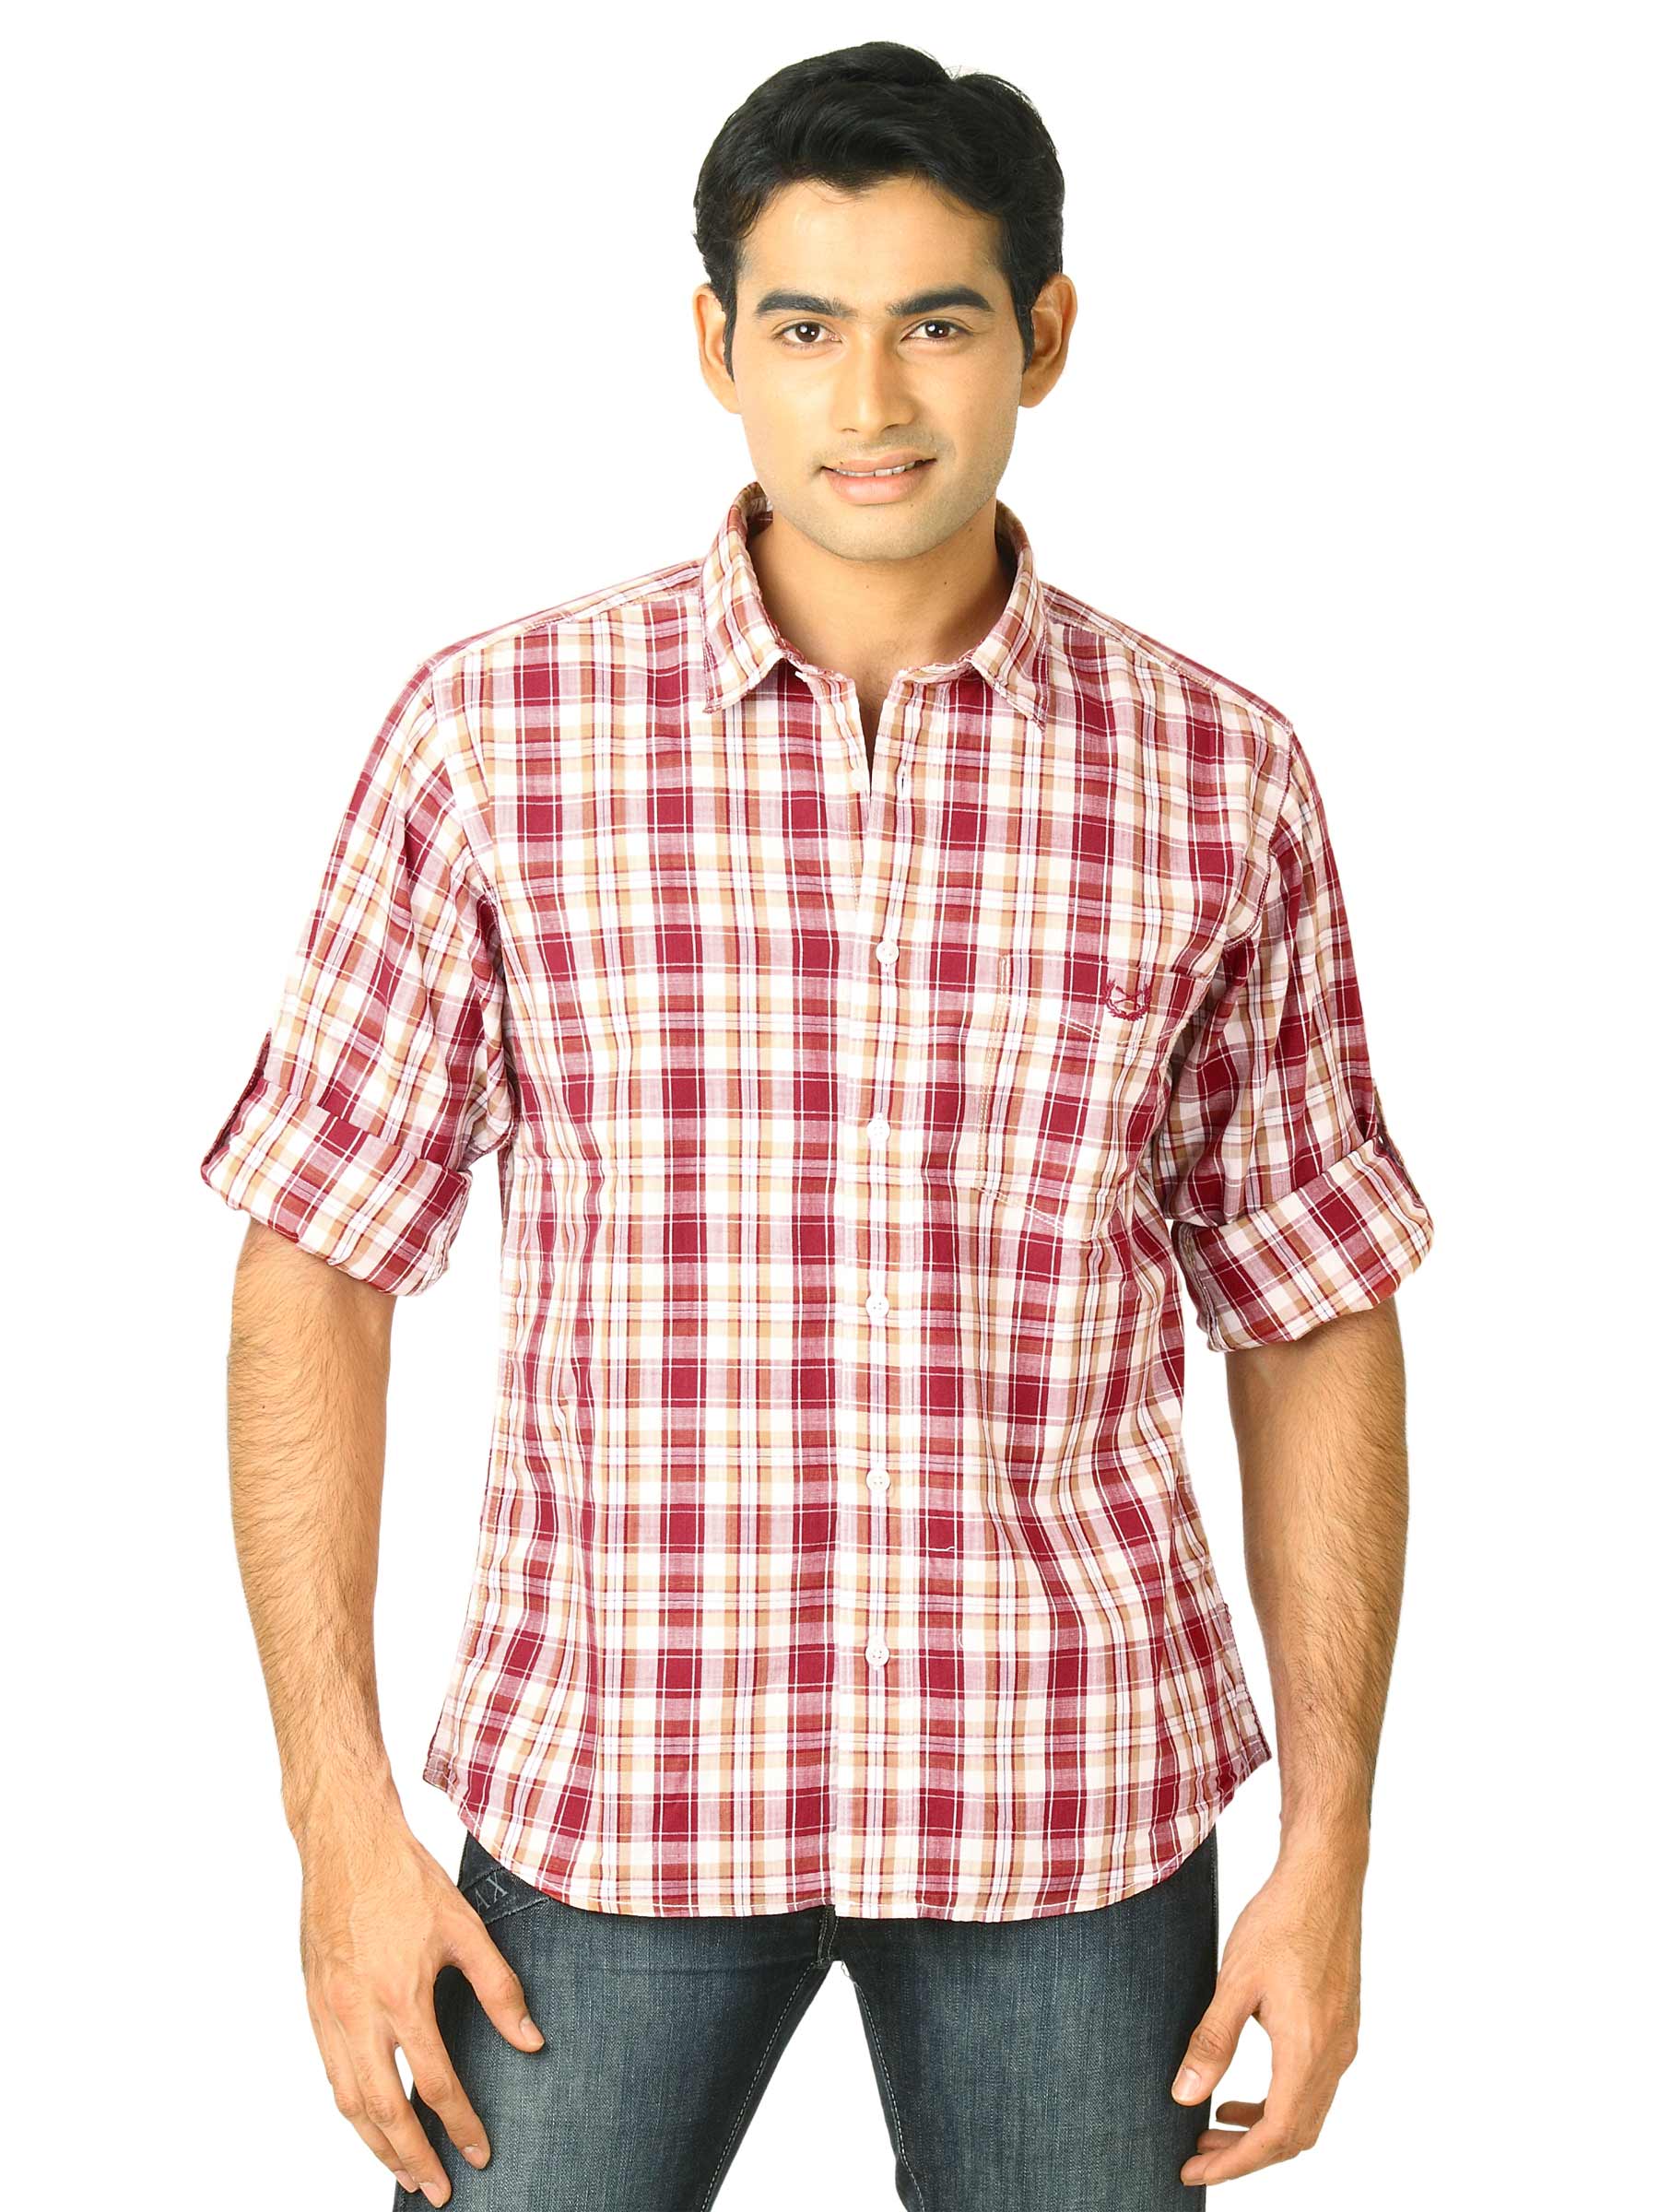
Scullers Men Scul White Shirts
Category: Apparel / Topwear / Shirts
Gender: Men
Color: White
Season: Fall 2011
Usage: Casual